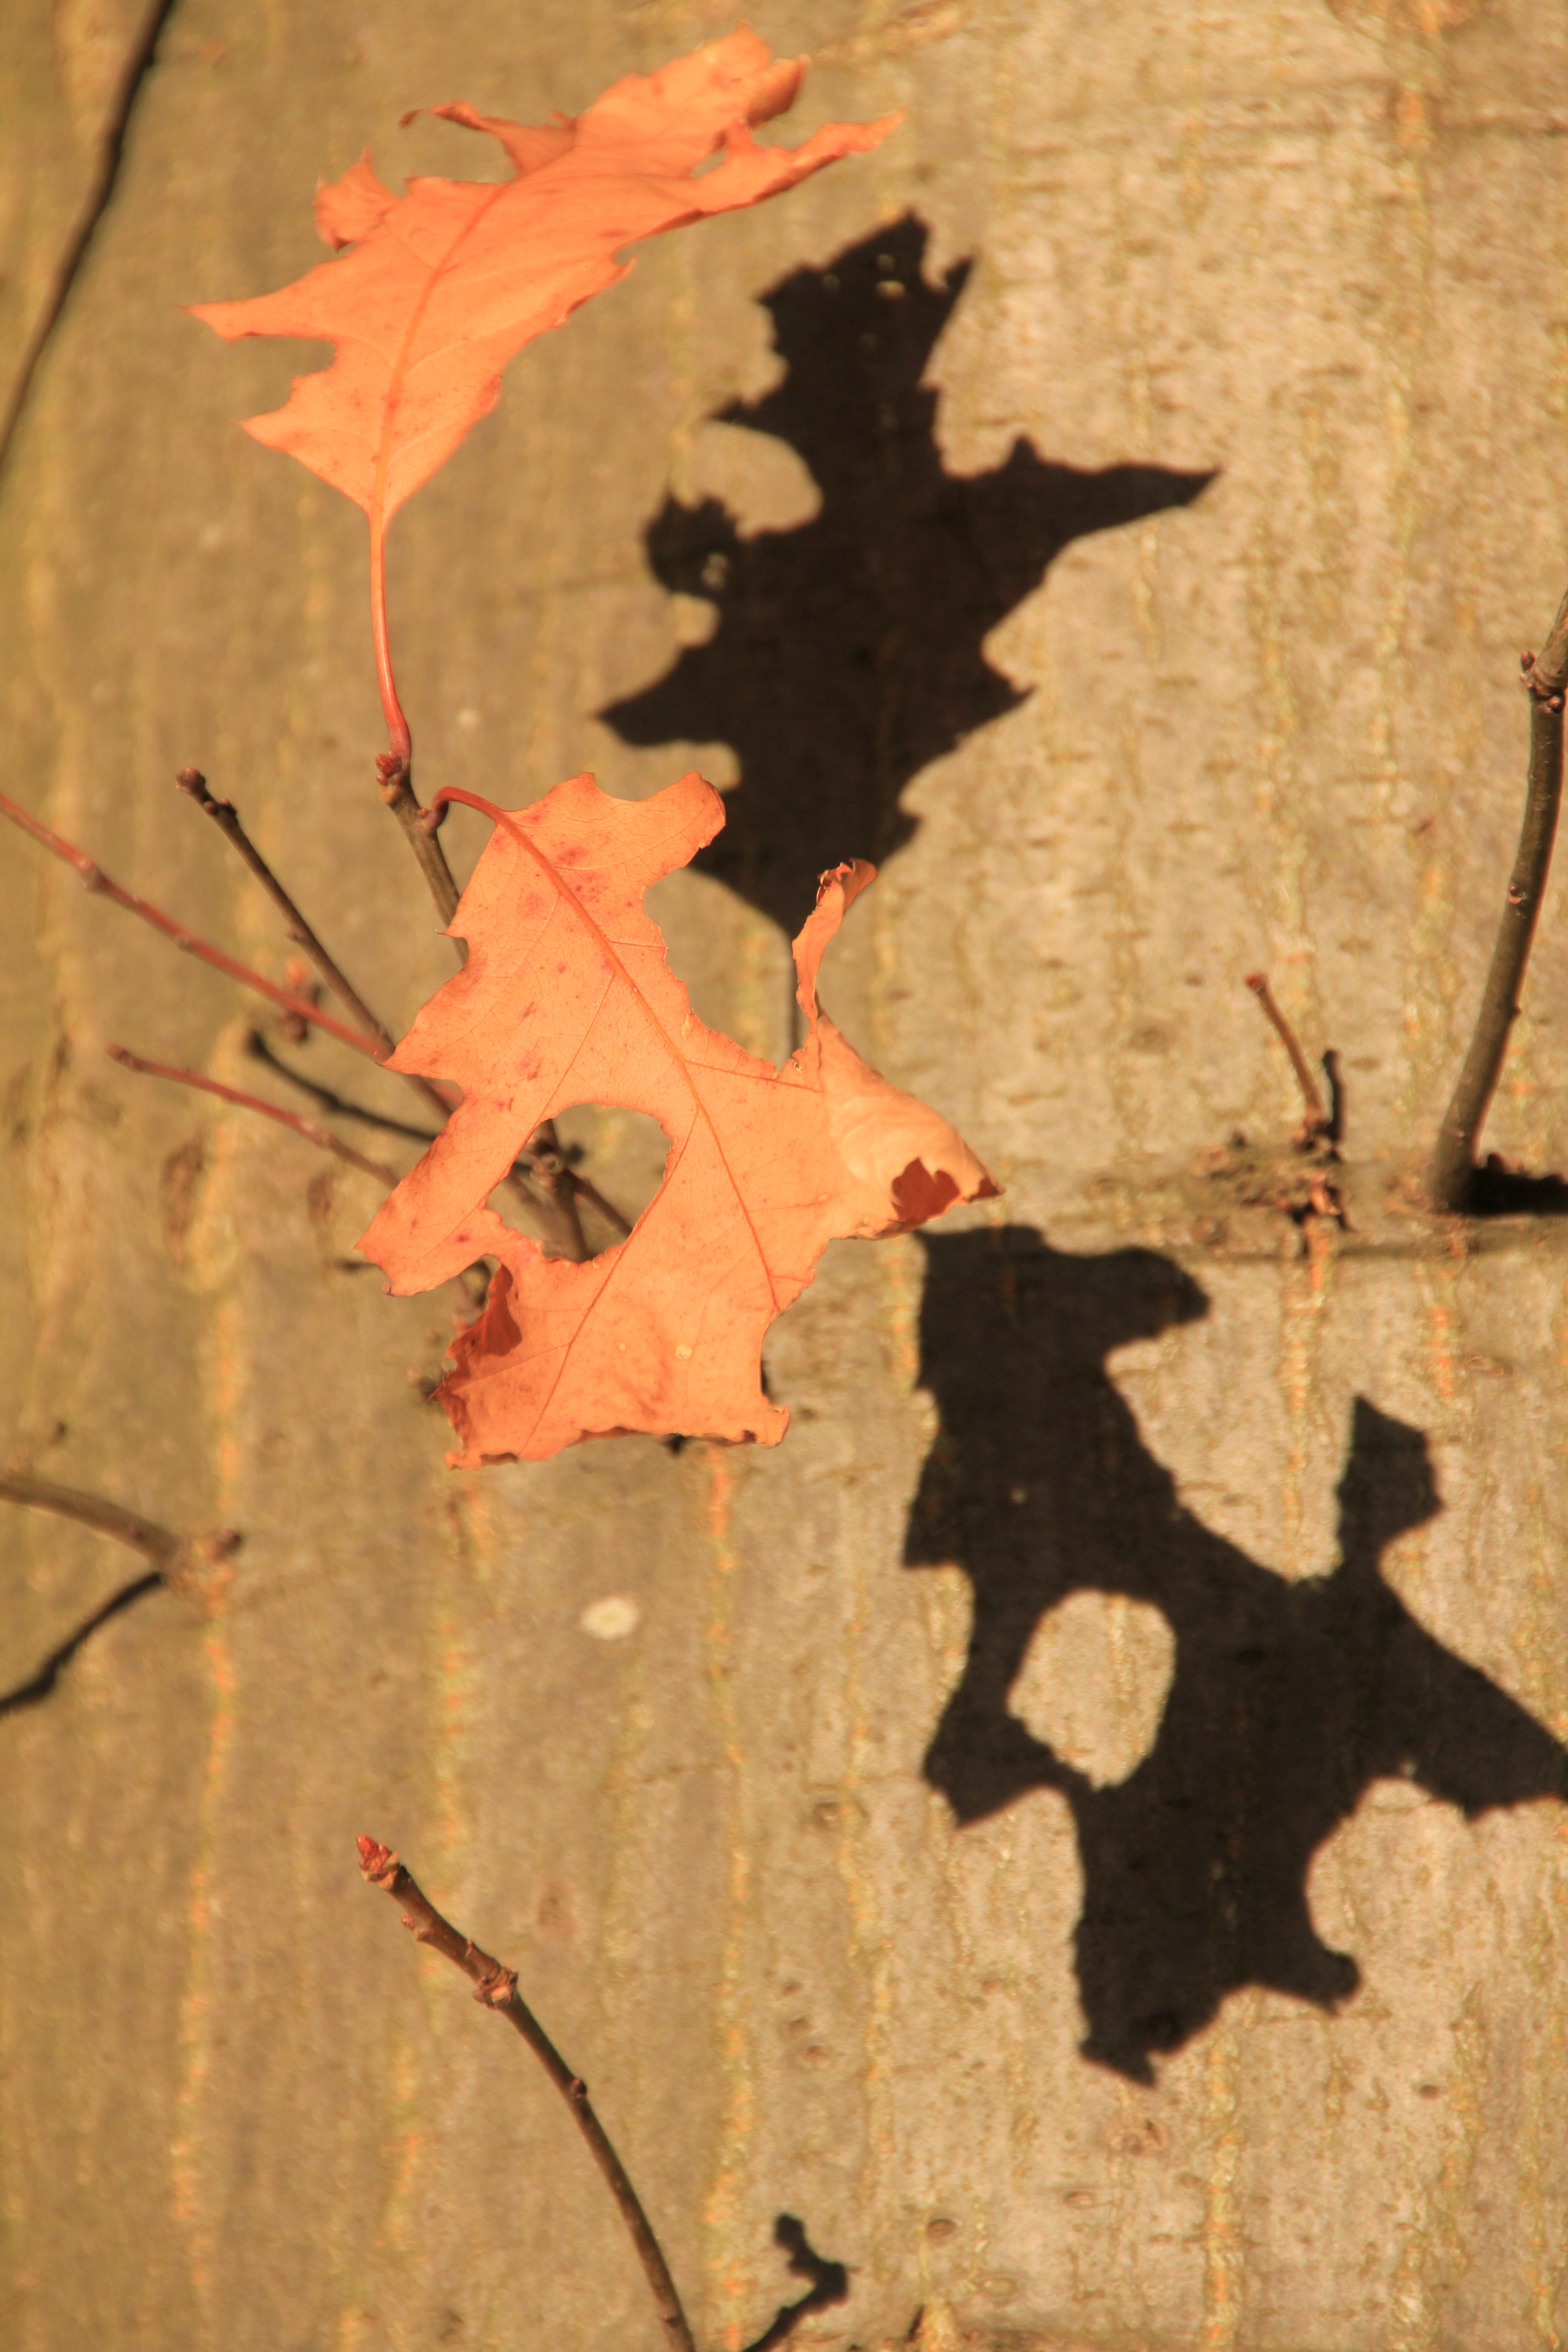
tree, forest, branch, plant, leaf, flower, autumn, season, maple tree, maple leaf, leaves, flowering plant, woody plant, land plant